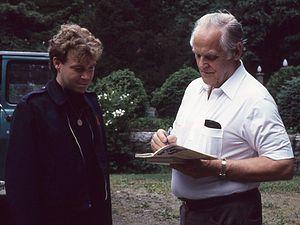
Gus Hall est un homme politique communiste américain.